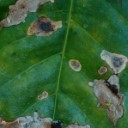
Label: Miner